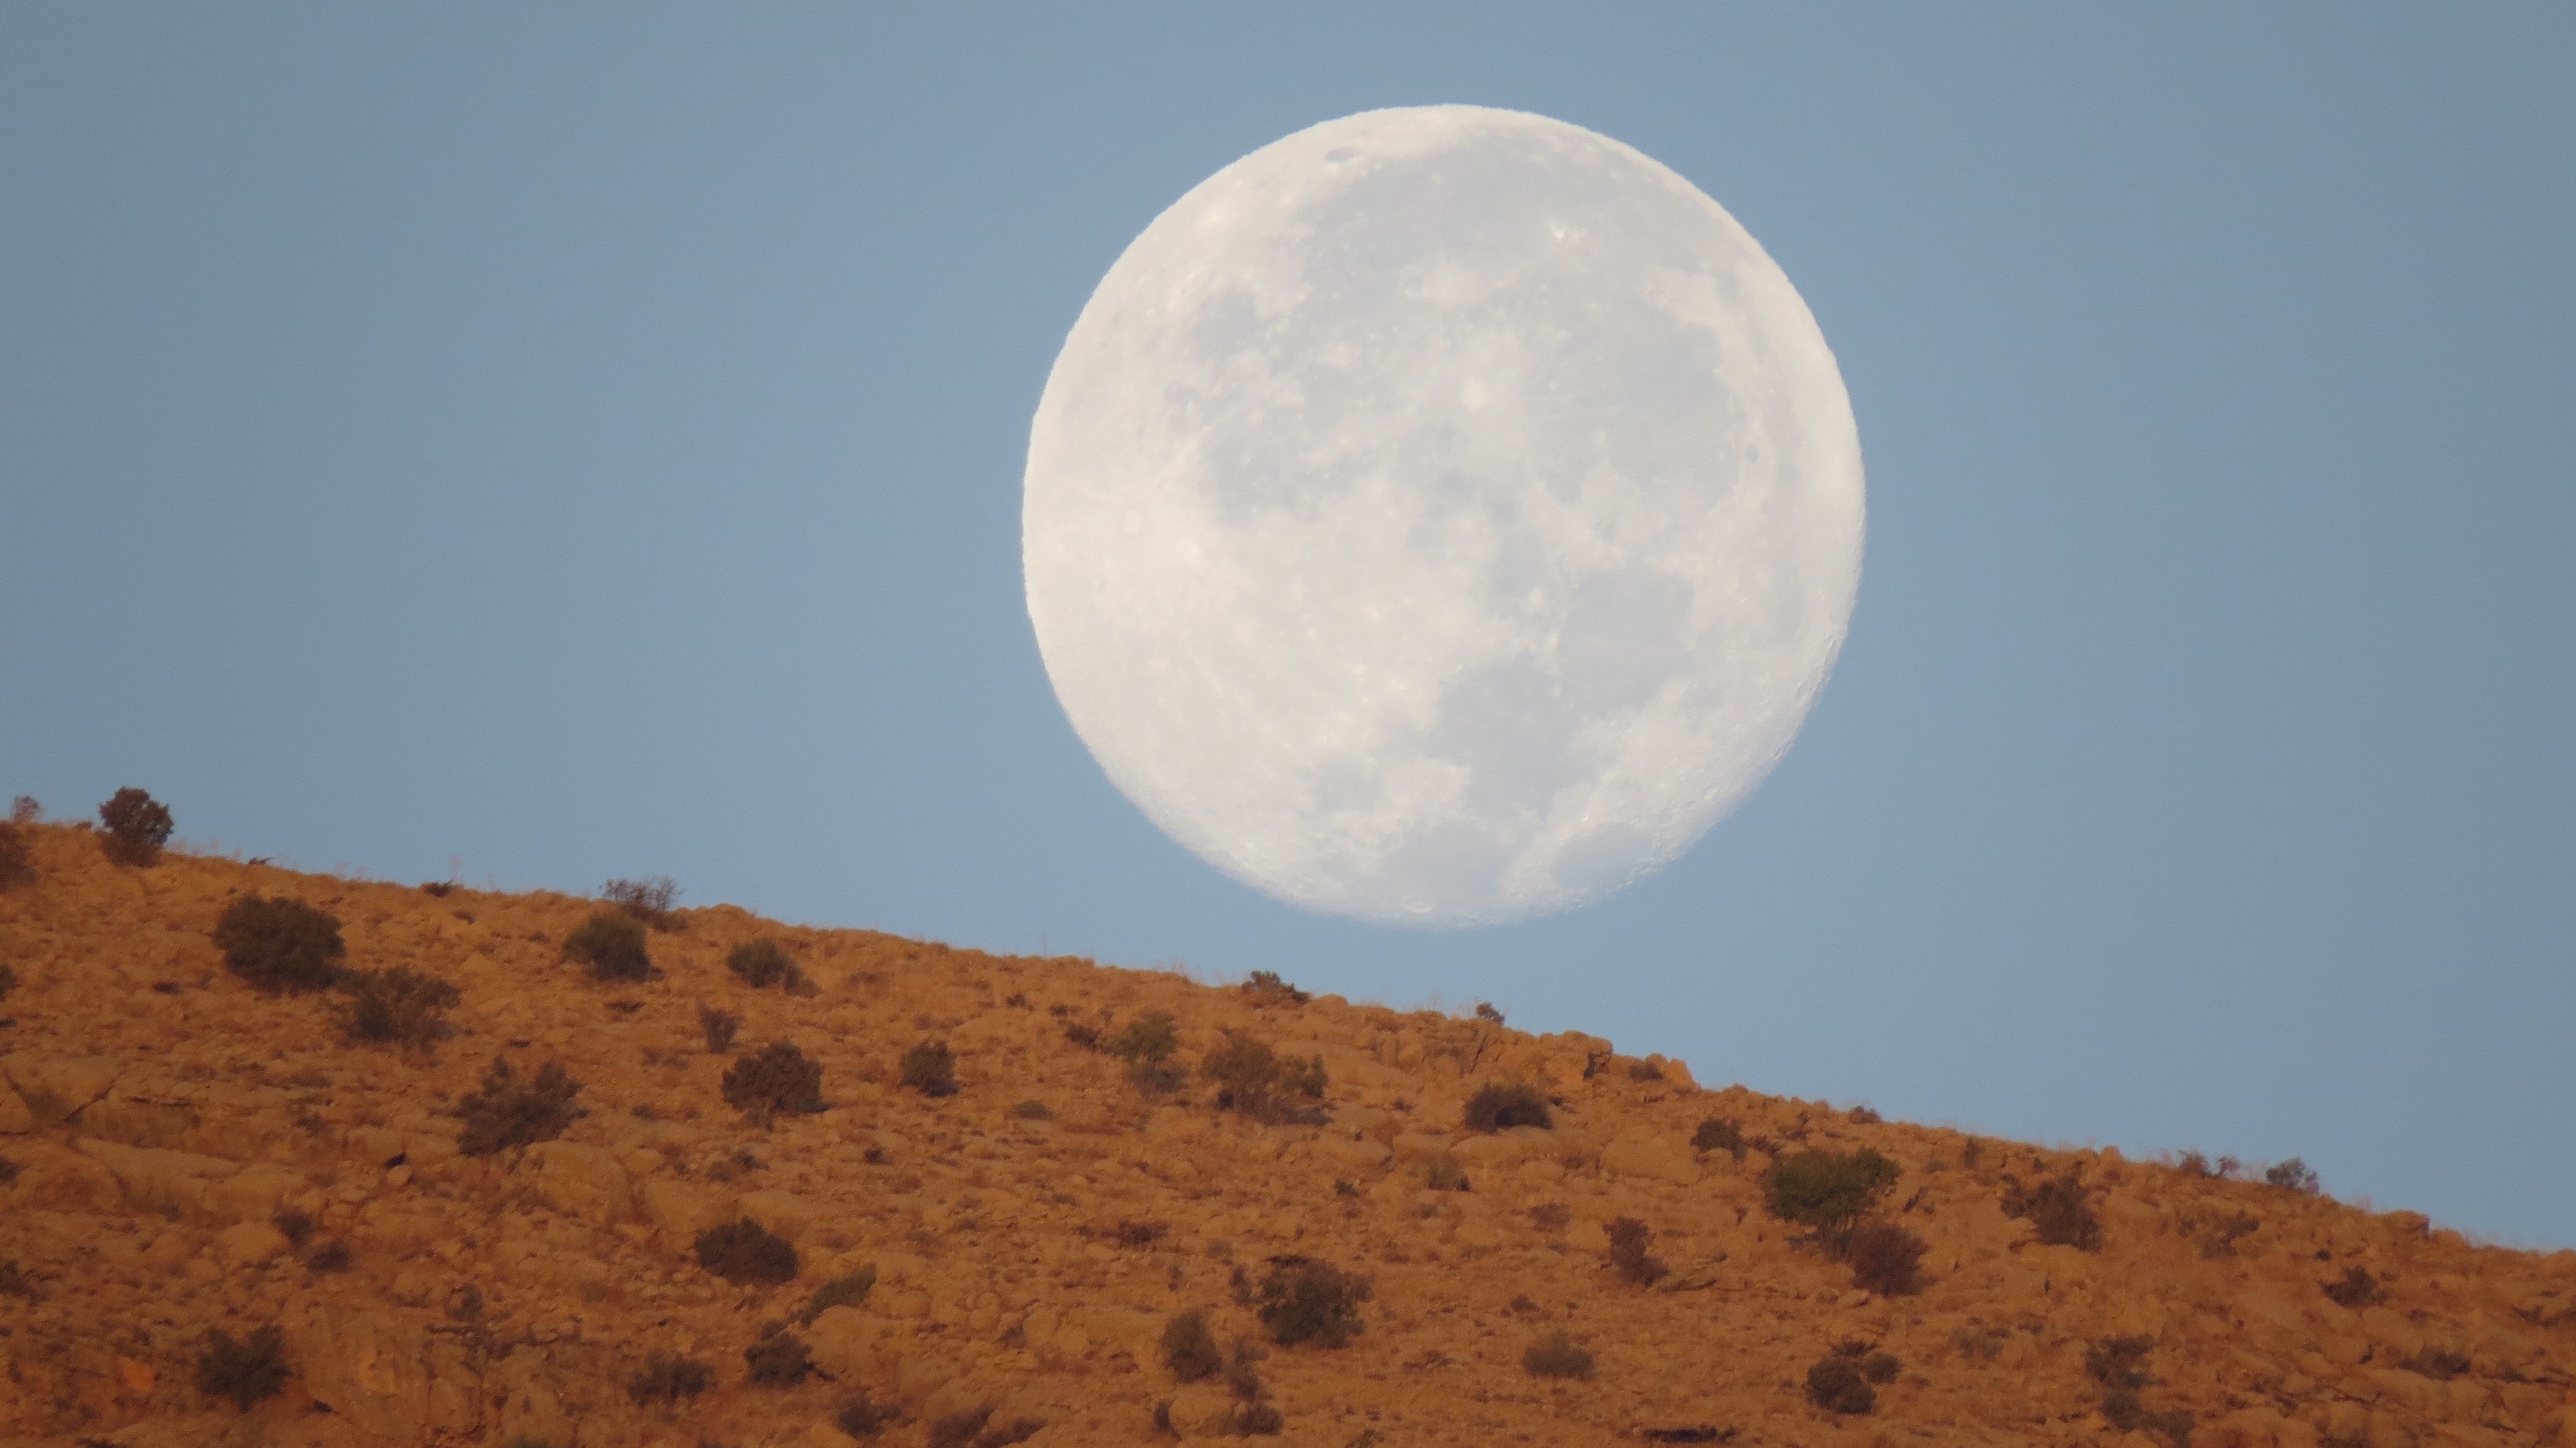
sky, sun, moon, astronomical object, atmosphere of earth